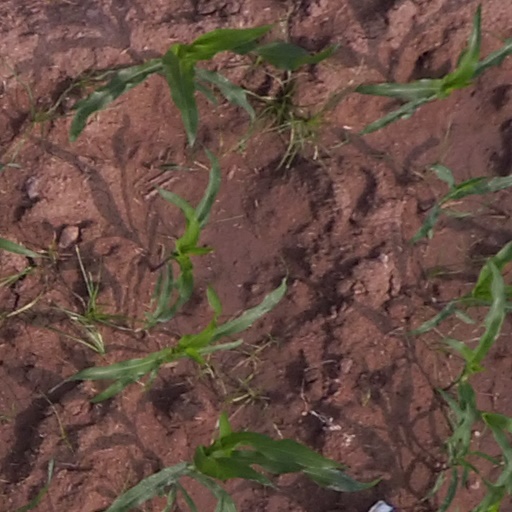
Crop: maize; corn